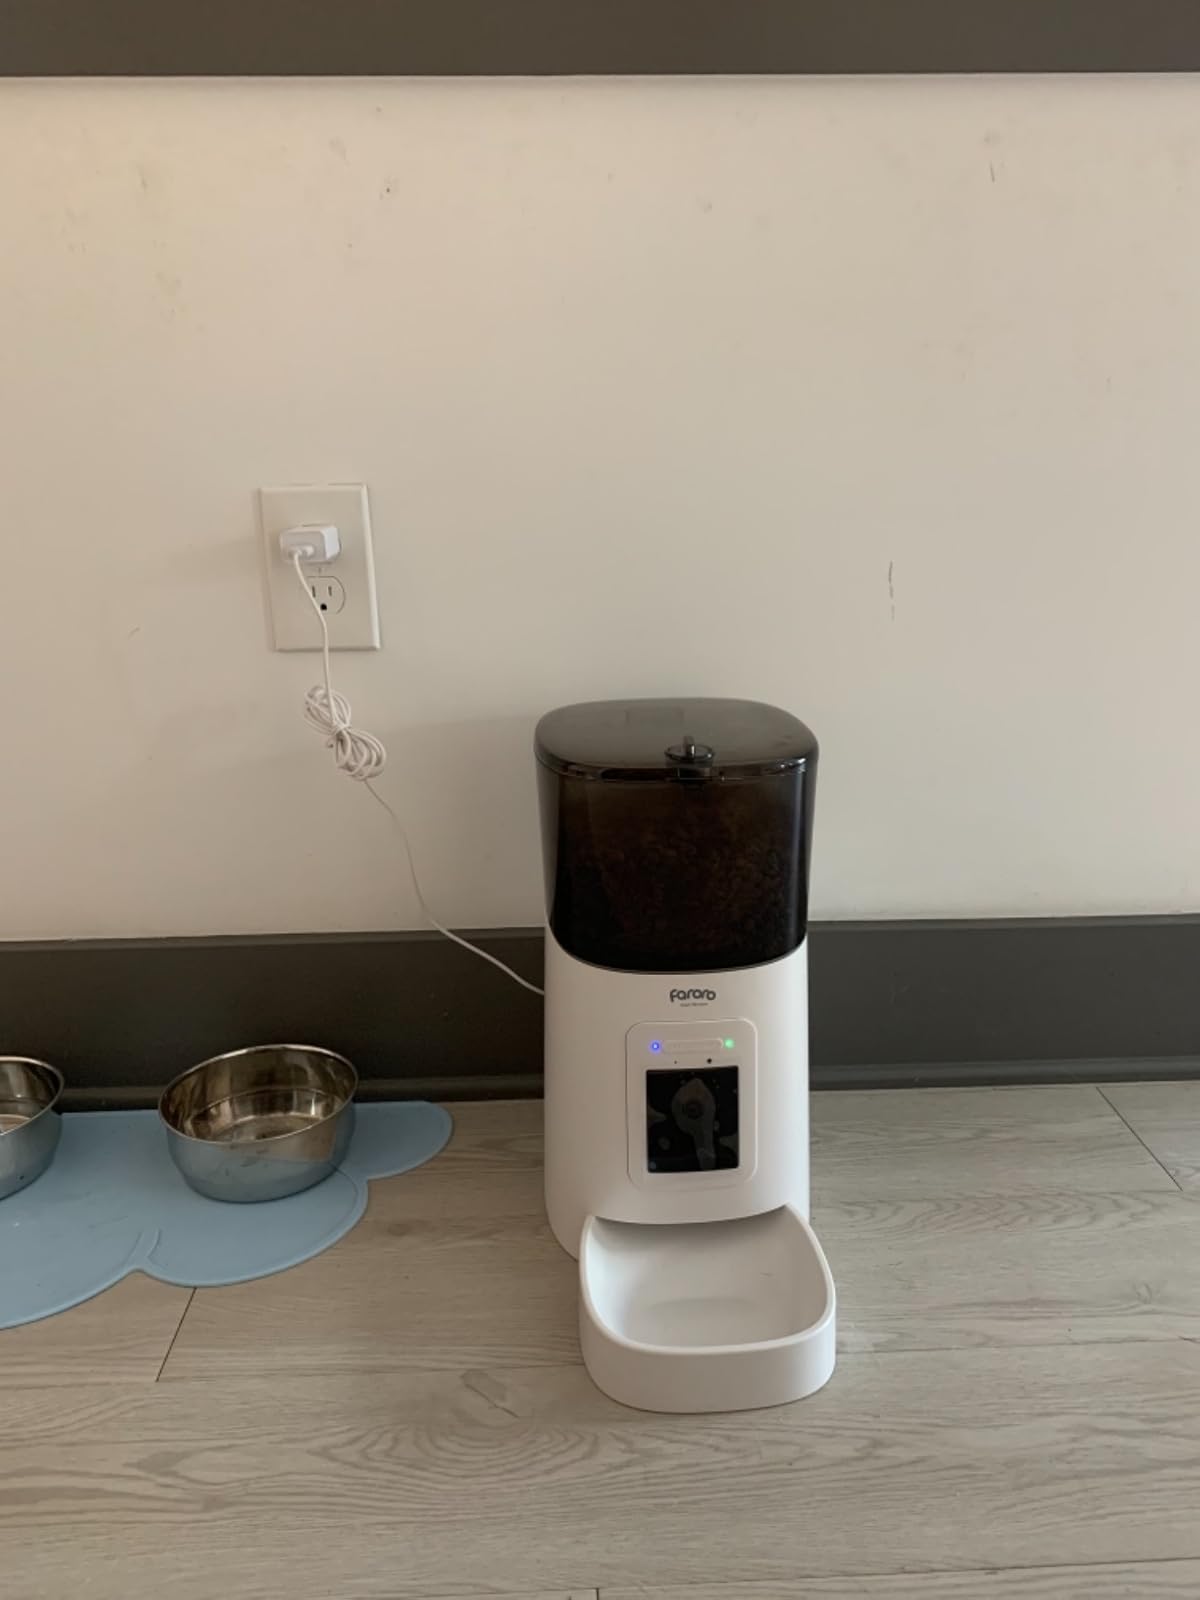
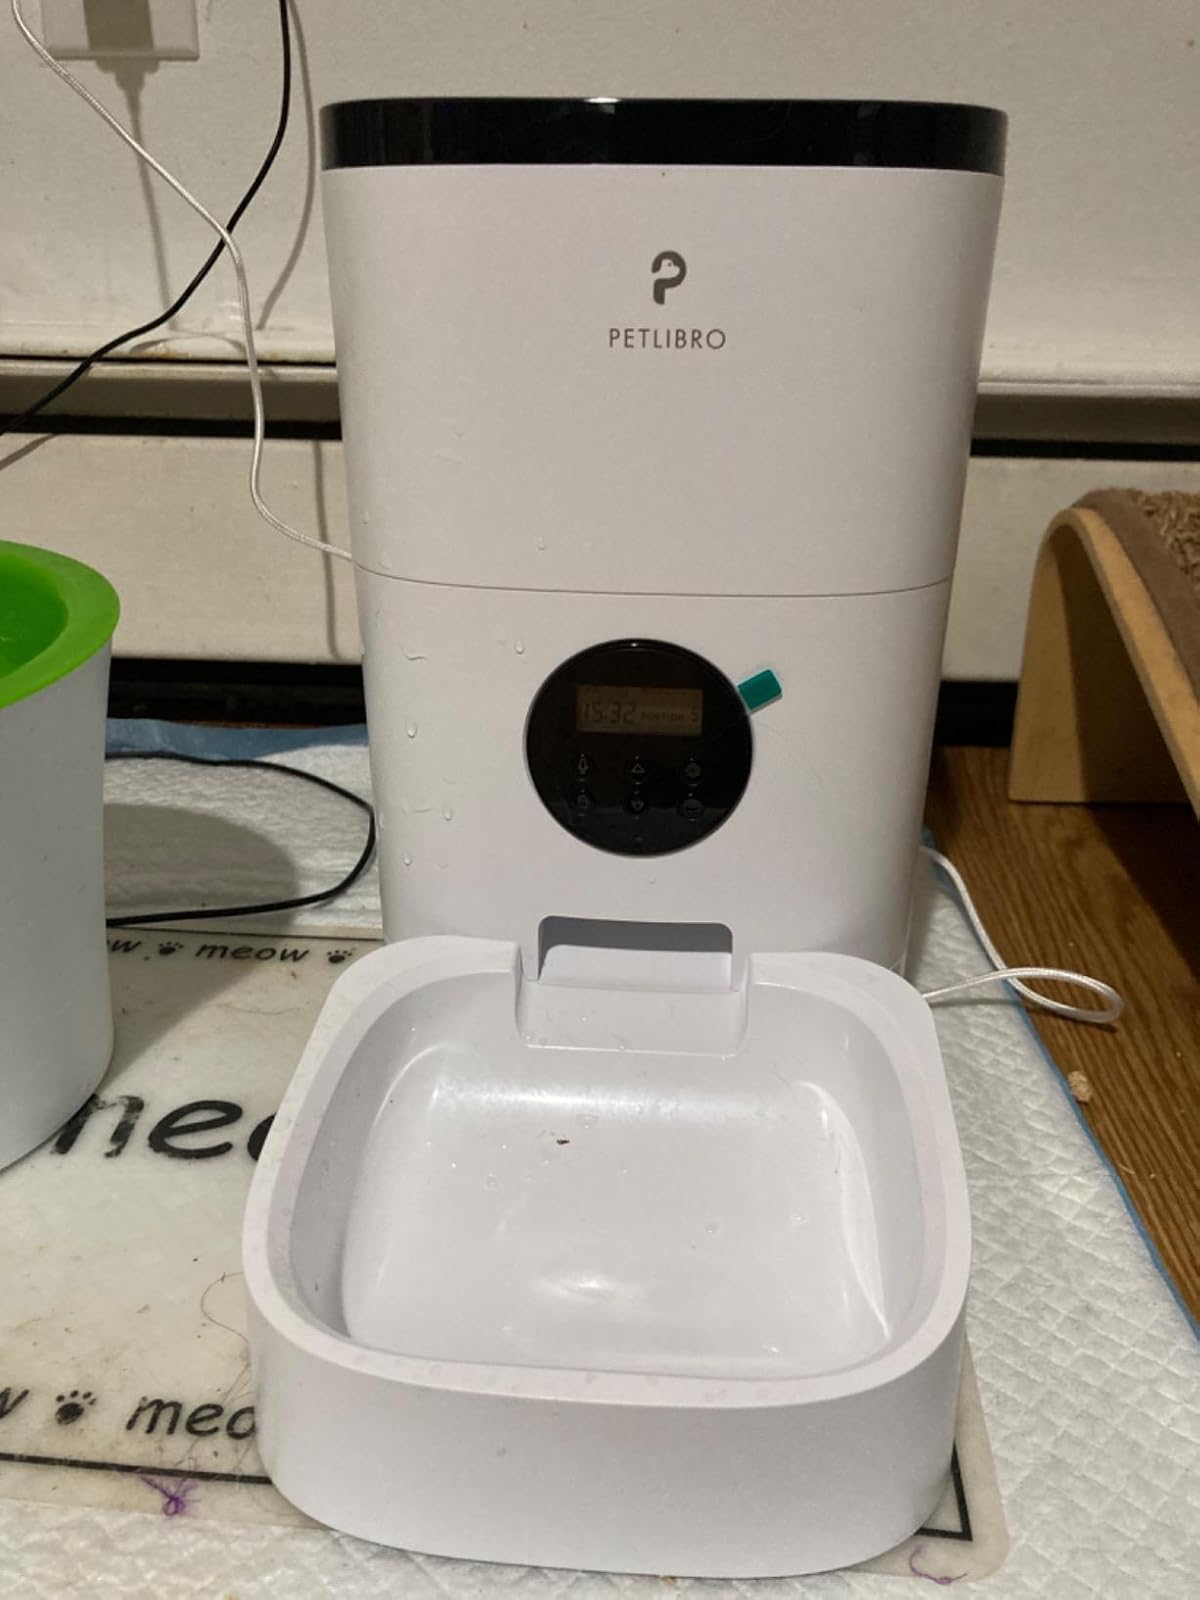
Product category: items_feeder
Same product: no